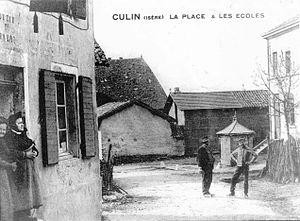
Culin (Isère) la place et l'école
Culin est une commune française située dans le département de l'Isère en région Auvergne-Rhône-Alpes.